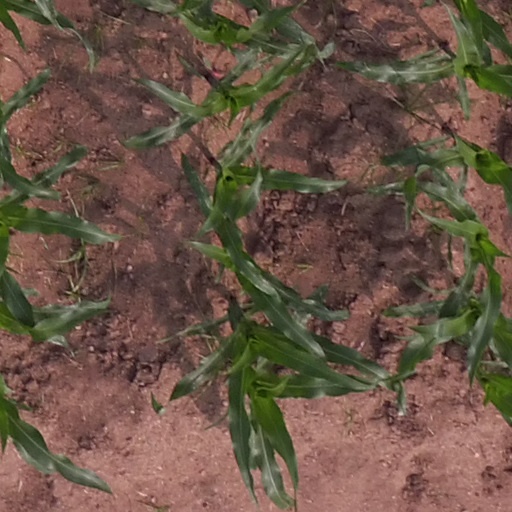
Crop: maize; corn